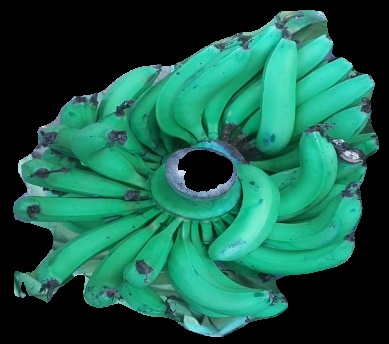
Variety: pachbale
Grade: grade3